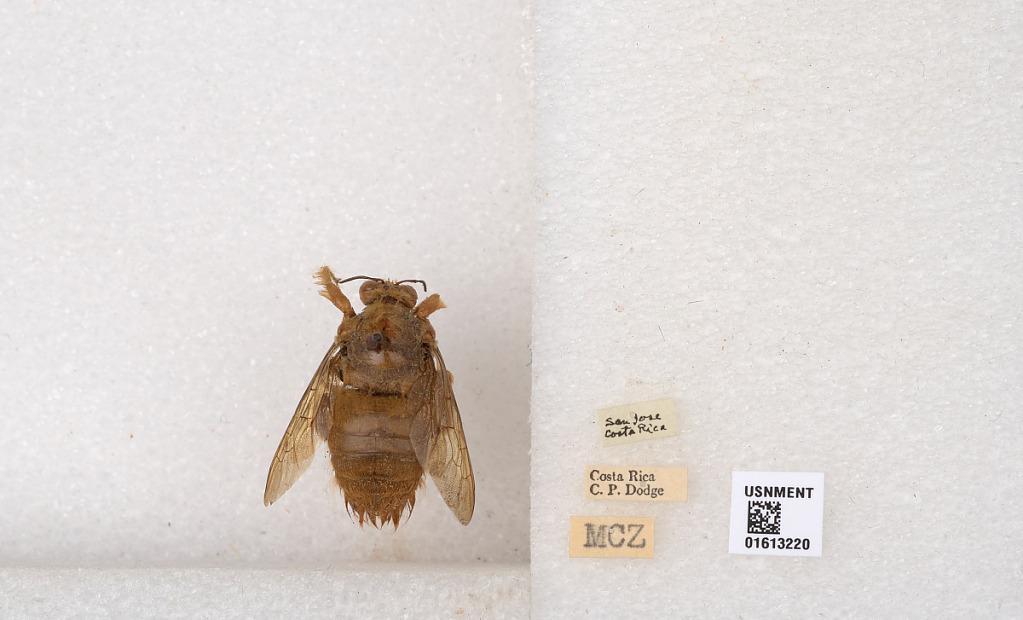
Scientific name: Xylocopa
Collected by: C. Dodge
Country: Costa Rica
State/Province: San Jose
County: San Jose
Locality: San Jose